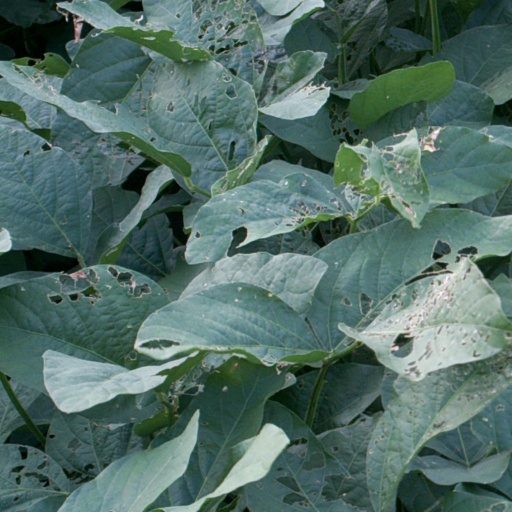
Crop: soybean